Ivan the Terrible (1945 film)

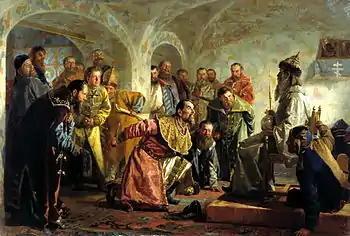
1870s painting by Nikolai Nevrev depicting the execution of Ivan Fyodorov-Chelyadnin

Eisenstein began research on the film in early 1941. Among his sources were Heinrich von Staden and Andrey Kurbsky, who wrote about their lives in Ivan's court, as well as Ivan's correspondence with Kurbsky. Additionally, Eisenstein read the biography of Ivan by Robert Wipper and the writings of historians Sergei Solovyov, Vasily Klyuchevsky, Alexander Pypin, and Igor Grabar. Eisenstein filled over a hundred notebooks with his ideas for the film.